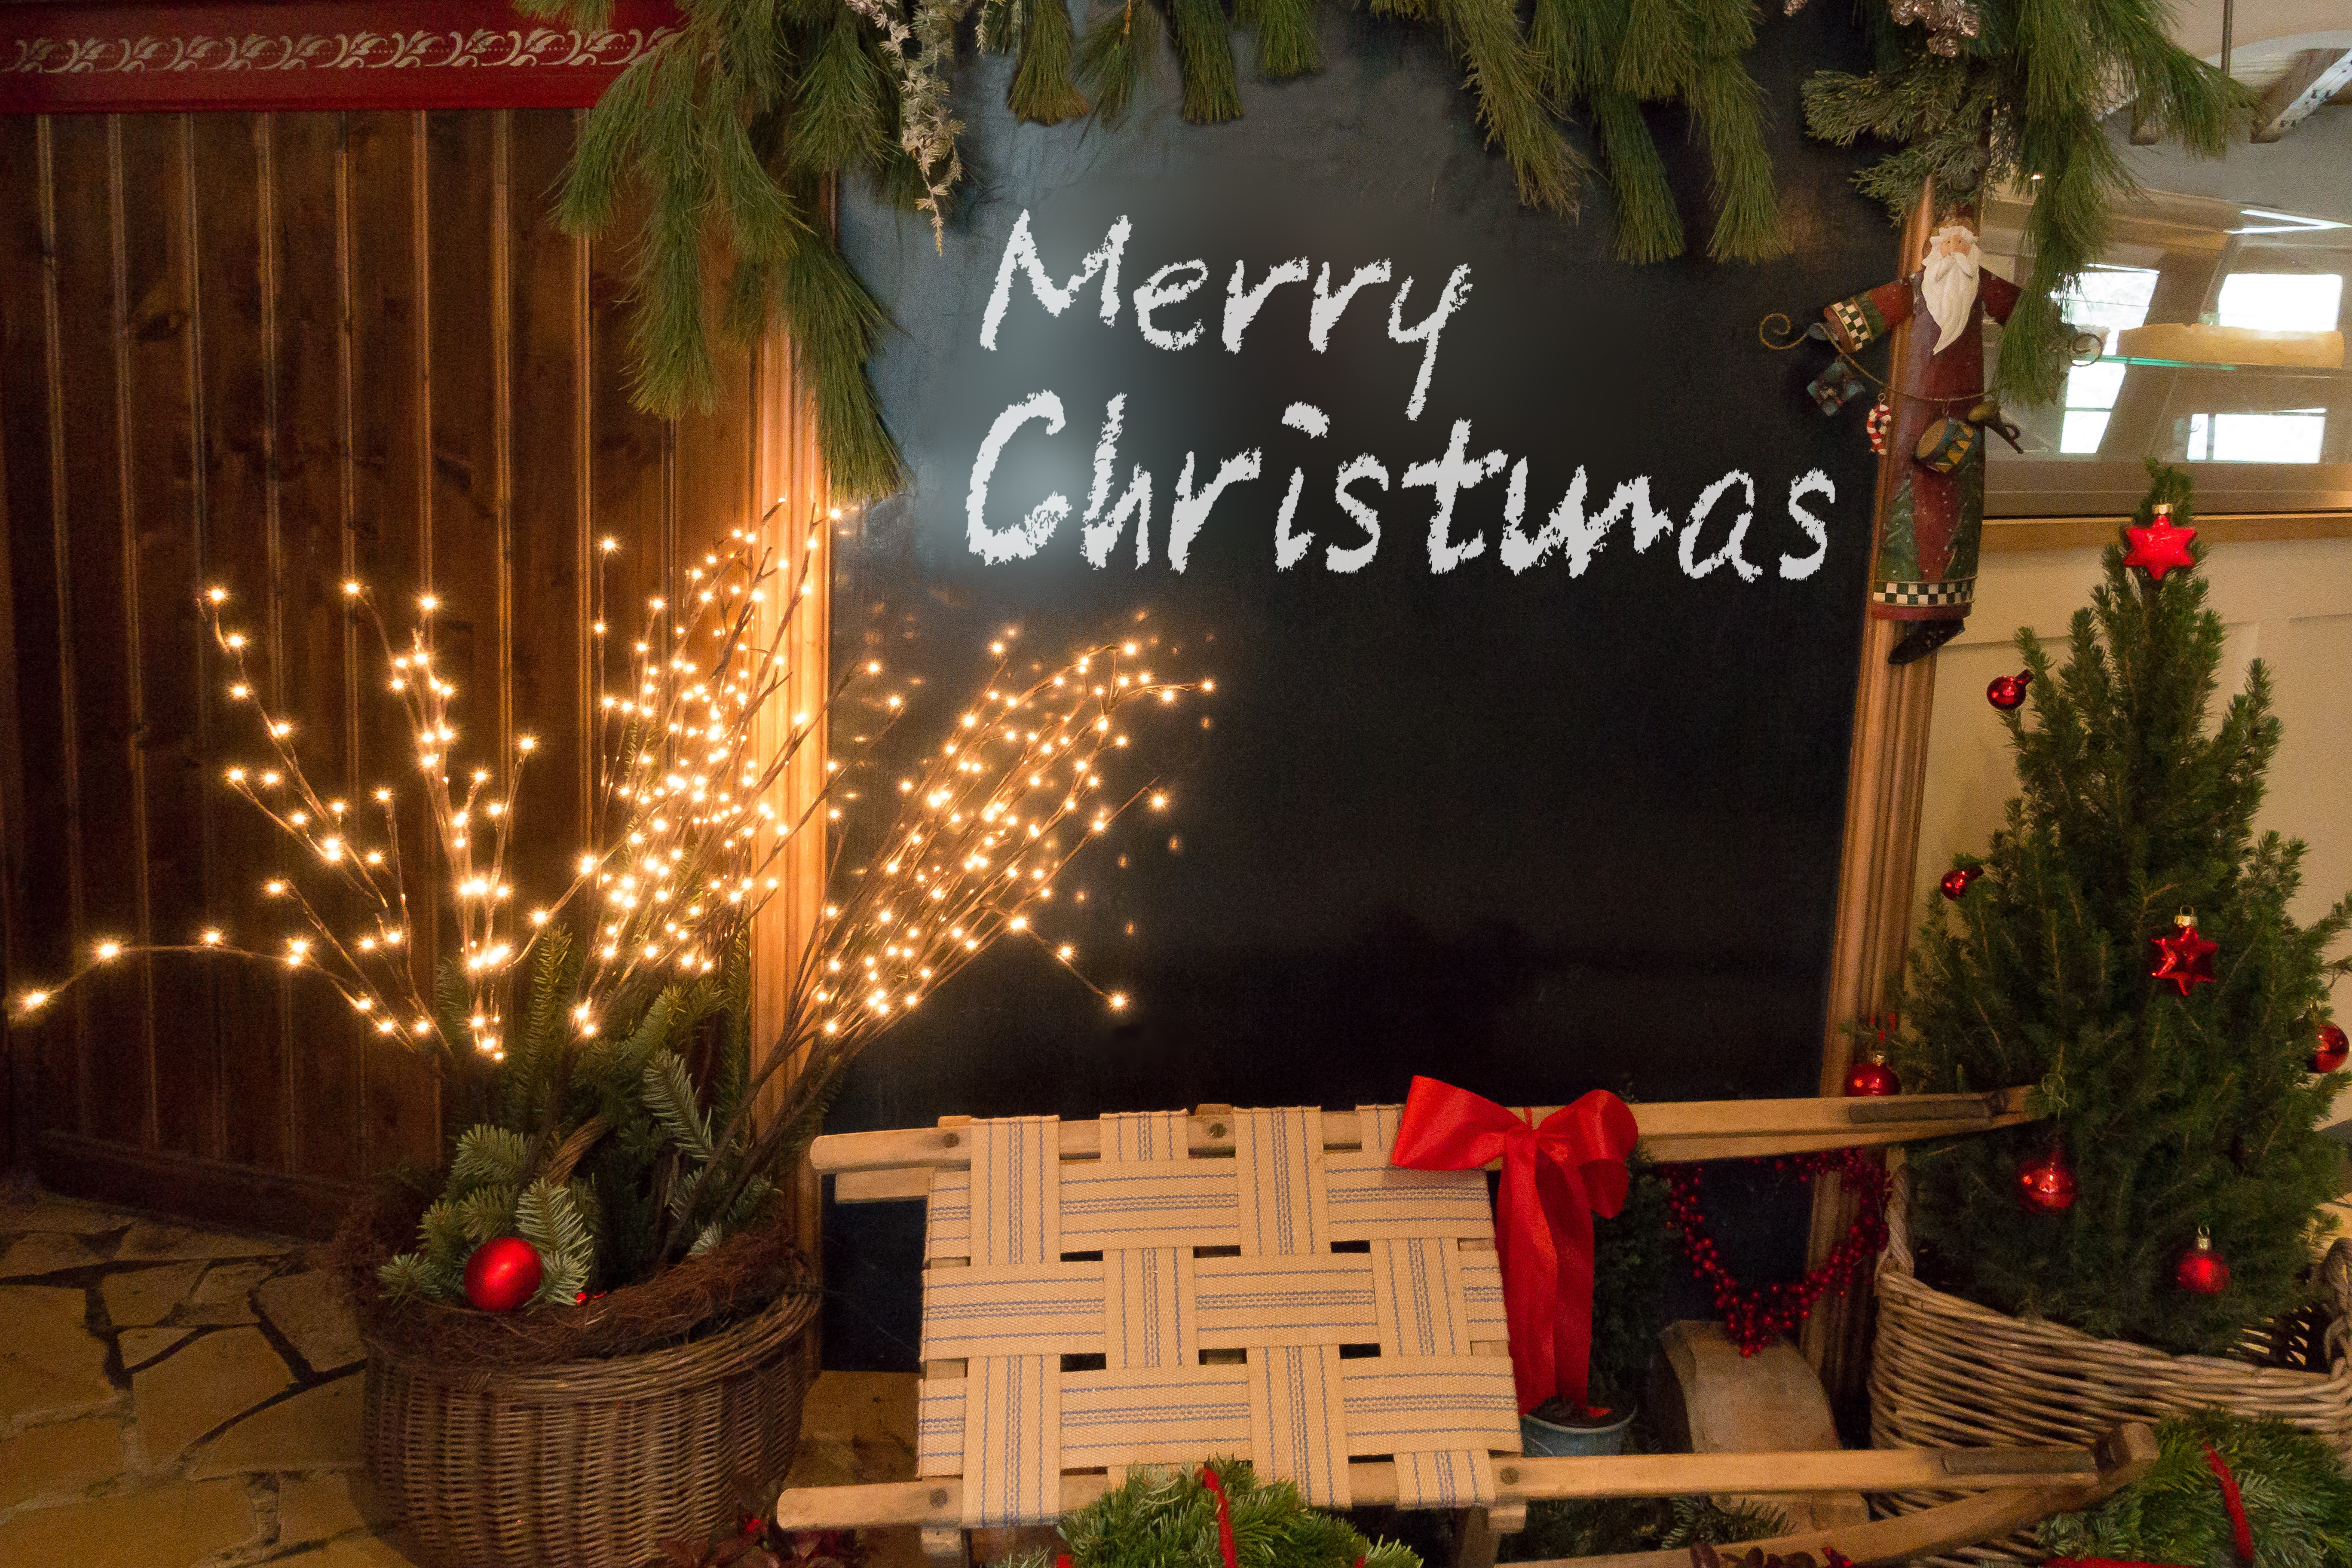
tree, light, holiday, lamp, christmas, lighting, christmas tree, christmas decoration, christmas time, jewellery, slide, mood, nicholas, desire, christmas lights